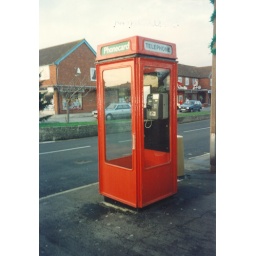
Long gone K8 telephone box in Selsey, West Sussex